Tectus dentatus

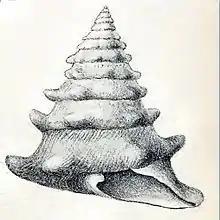
Drawing with an apertural view of a shell of "Tectus dentatus"

"T. dentatus" is endemic to the Northwest Indian Ocean, the Persian Gulf and the Red Sea.